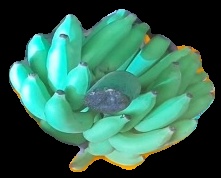
Variety: elakki-bale
Grade: grade2